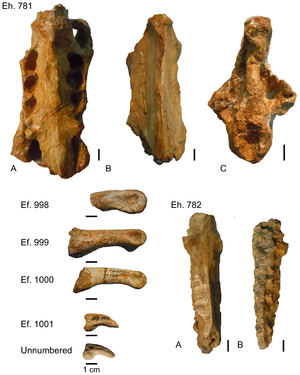
Eleutherornis est un genre éteint de grands oiseaux préhistoriques, des carnivores inaptes au vol, ayant vécu en Europe à l’Éocène moyen.